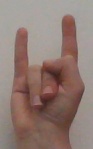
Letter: la